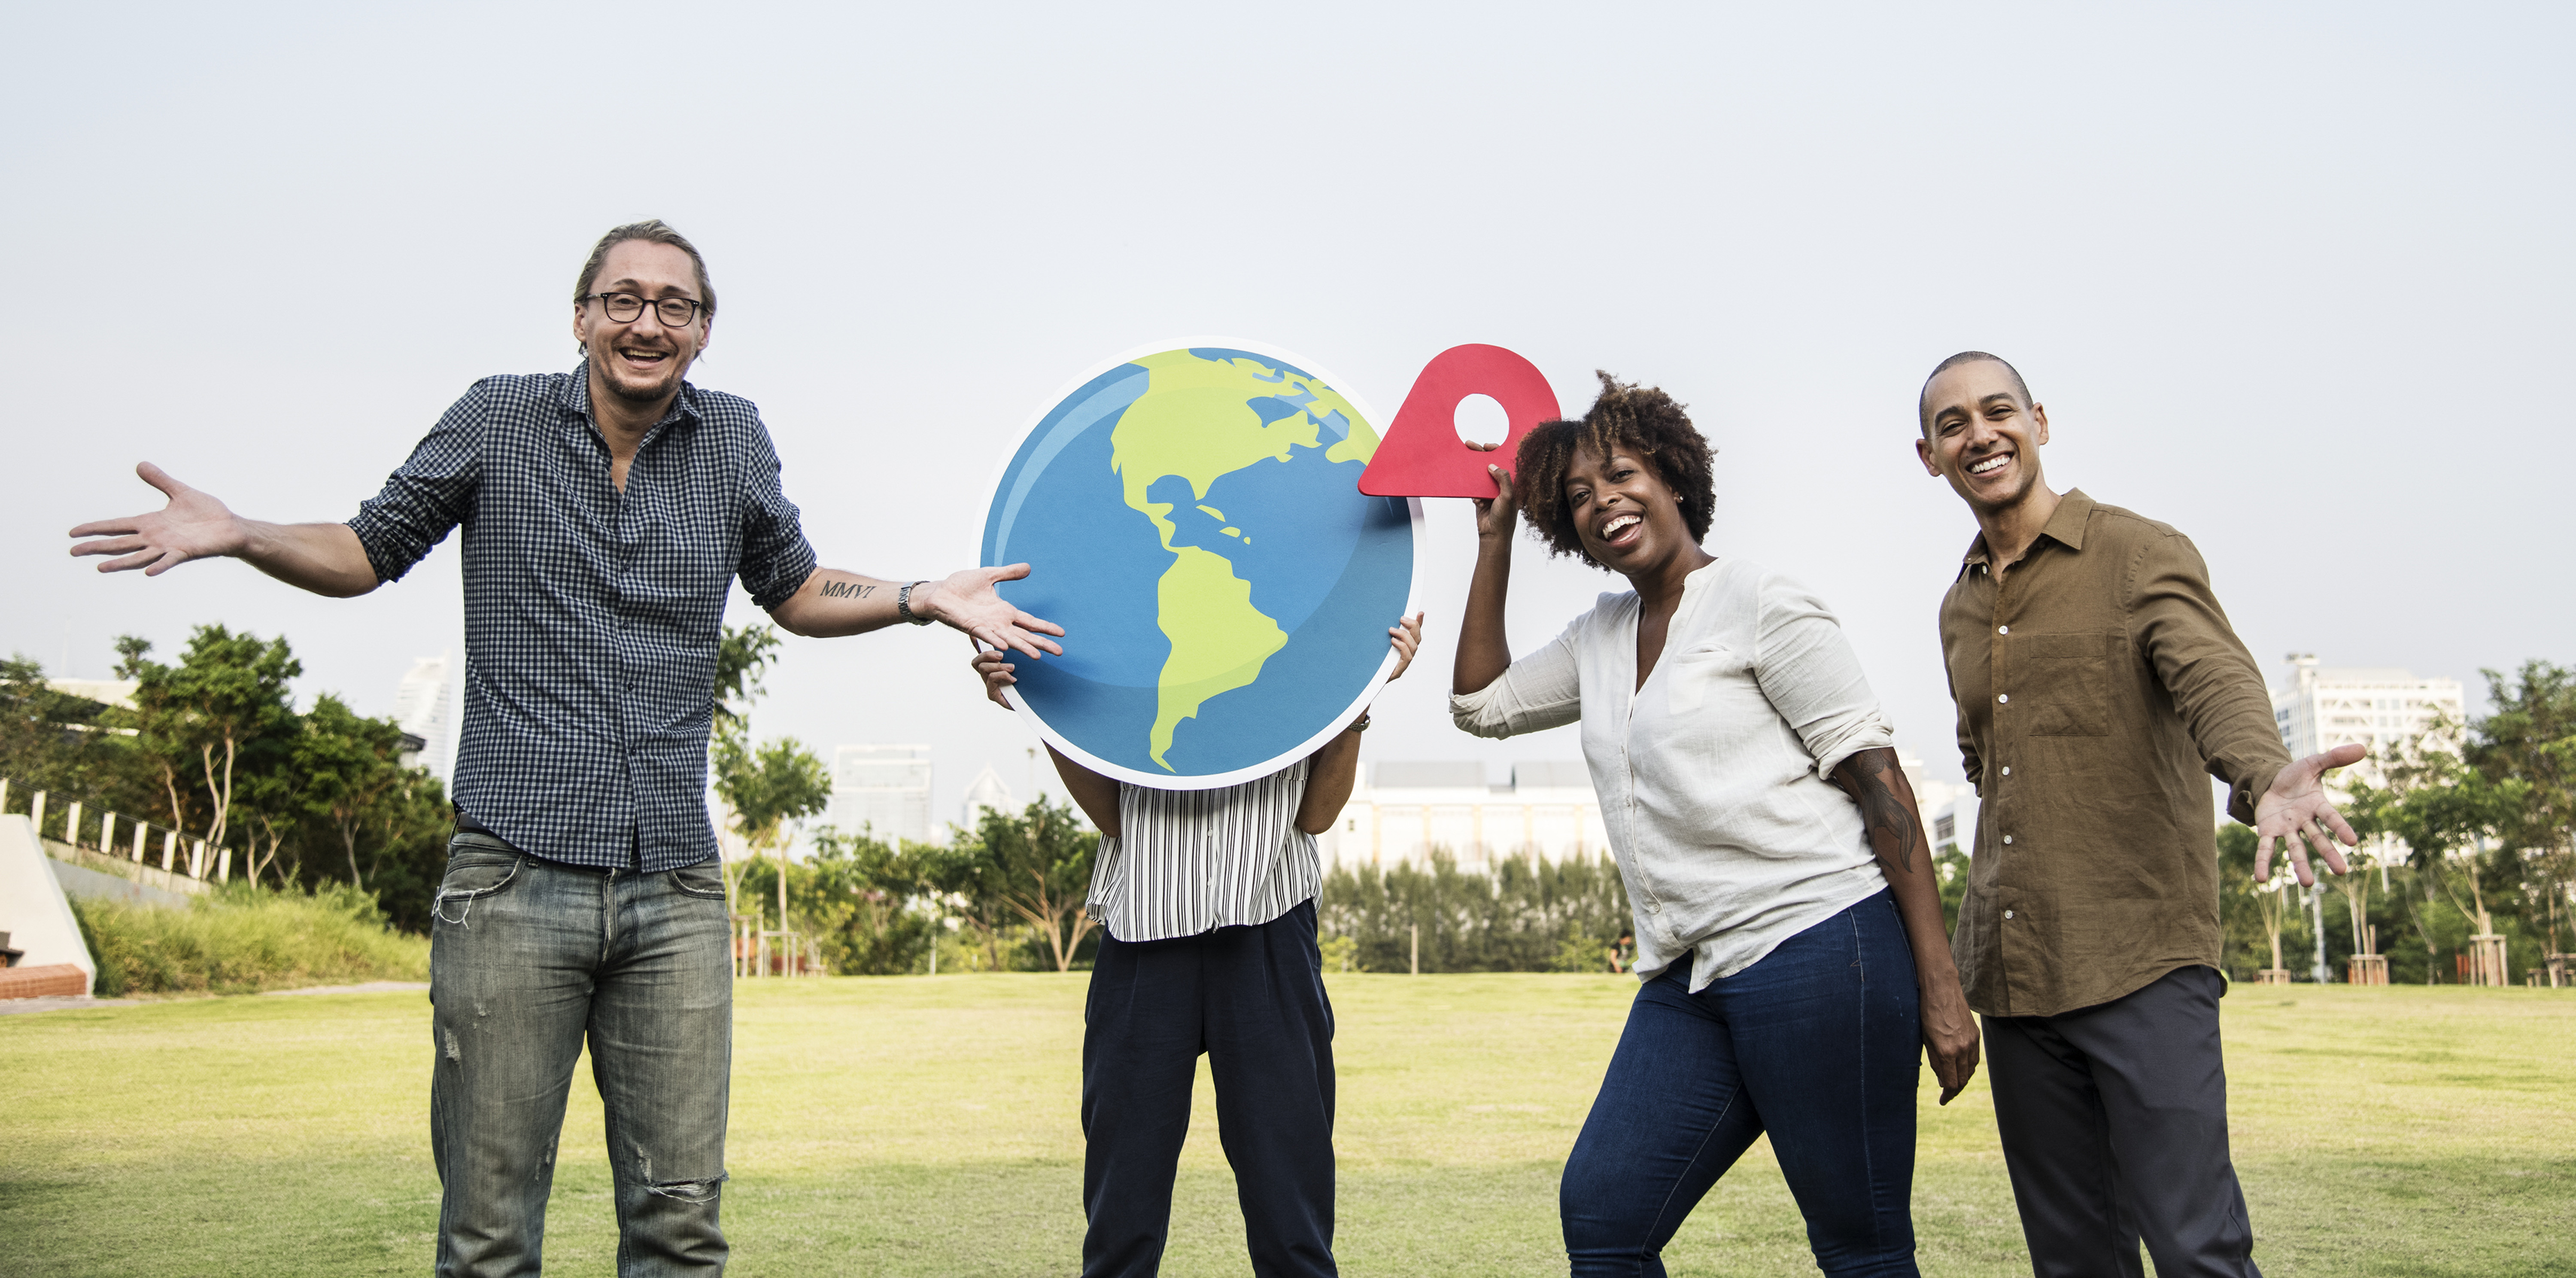
african, african american, afro, american, app, beard, black, casual, caucasian, chinese, cloud, communication, community, destination, direction, diverse, diversity, environment, european, field, friends, fun, global, globe, happy, holding, icon, internet, japanese, journey, launch, location, man, map, navigation, outdoors, park, people, pin, search, smiling, standing, team, teamwork, technology, together, travel, trip, vacation, westerner, white, woman, world, interaction, grass, recreation, energy